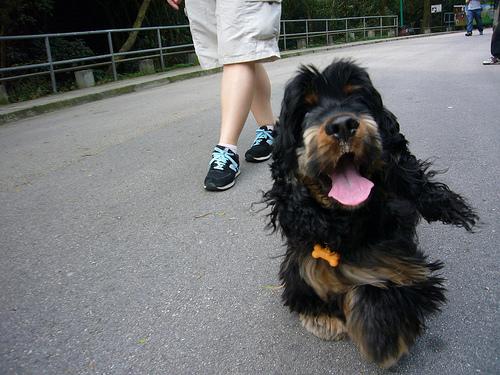
Breed: english cocker spaniel